The Letters of Vincent van Gogh

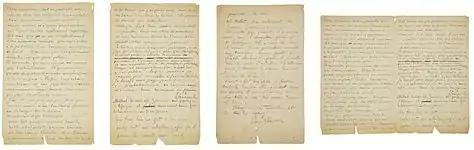
Letter 716: Vincent van Gogh and Paul Gauguin to Emile Bernard. Arles, Thursday, 1 or Friday, 2 November 1888

Letter 716 is a letter sent jointly by Vincent van Gogh and Paul Gauguin to Émile Bernard around 1 November 1888 shortly after Gauguin had joined van Gogh in Arles. Late that summer, van Gogh had completed his second group of "Sunflower" paintings, among his most iconic paintings, two of which decorated Gauguin's room, as well as his famous painting "The Yellow House" depicting the house they shared.